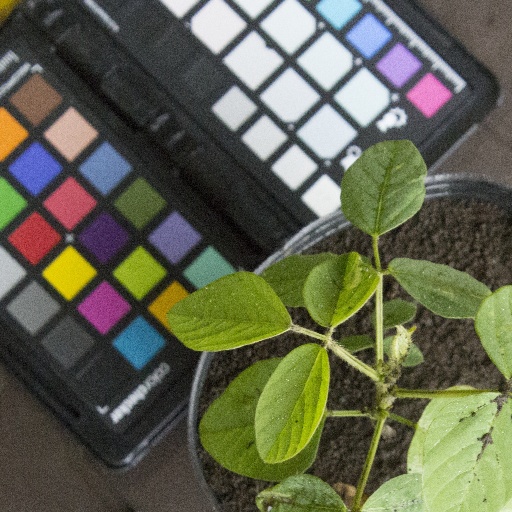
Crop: soybean